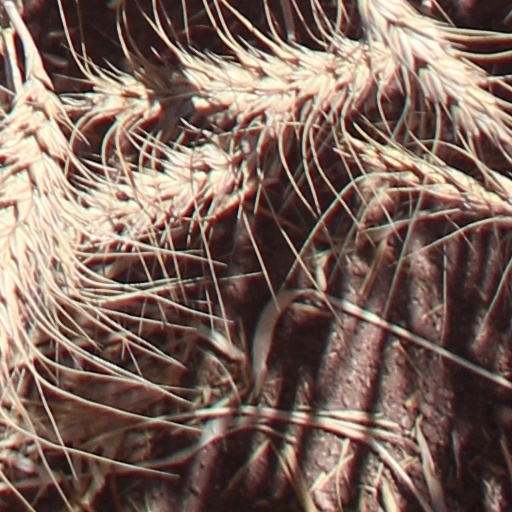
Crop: wheat